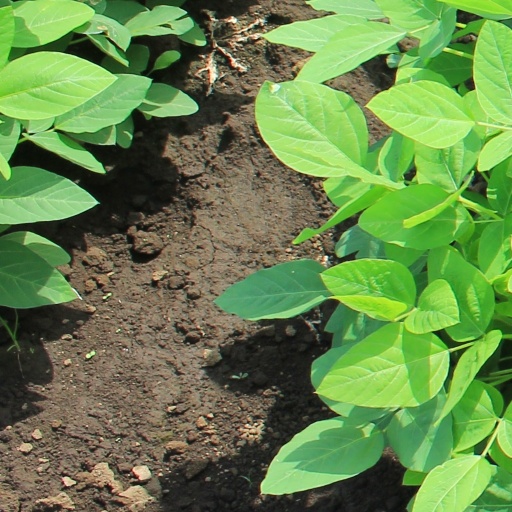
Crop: soybean